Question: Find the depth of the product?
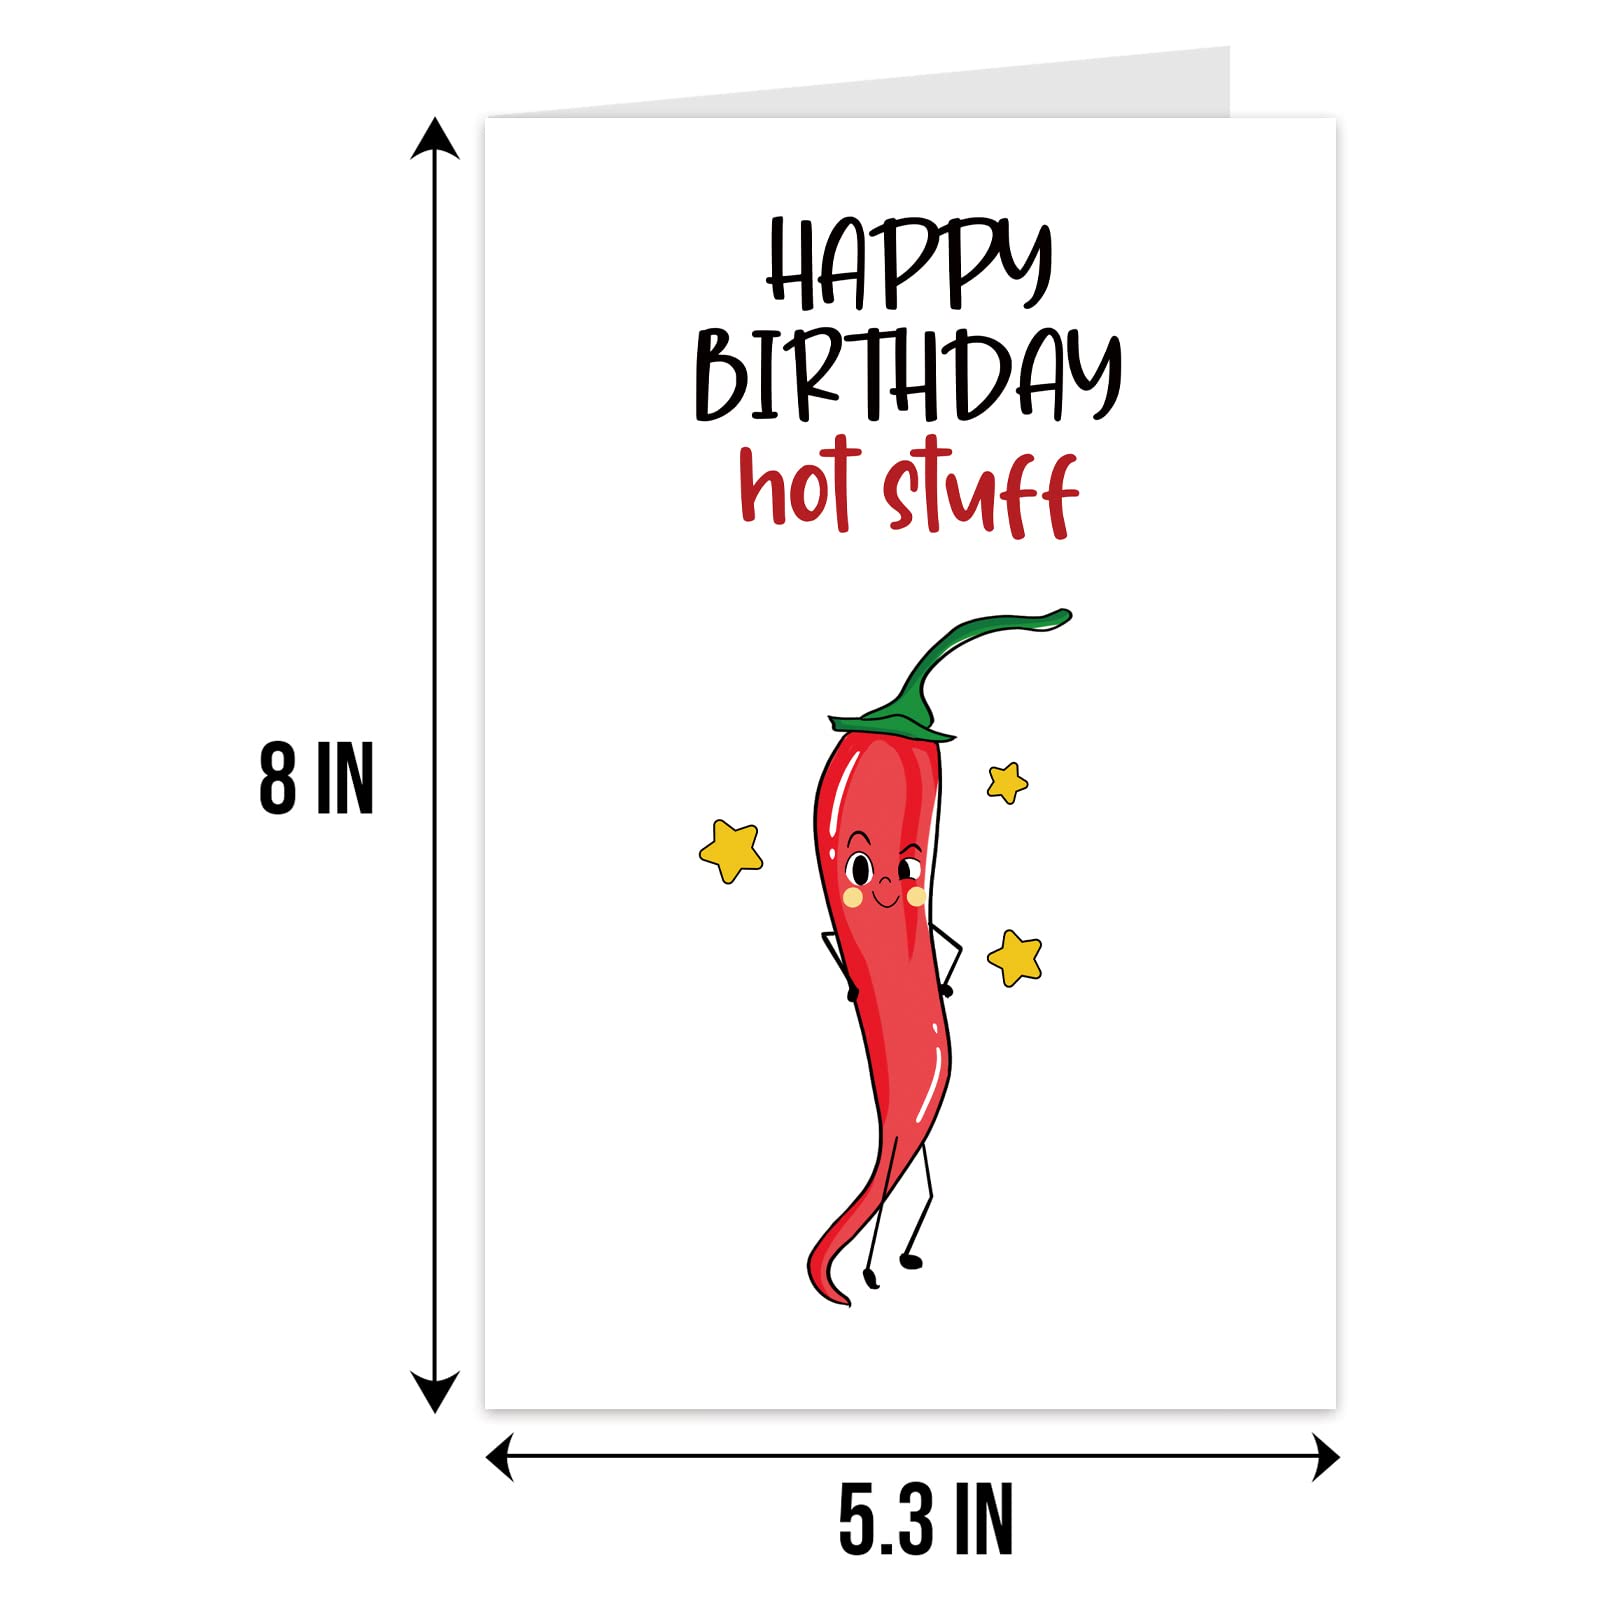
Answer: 8.0 inch